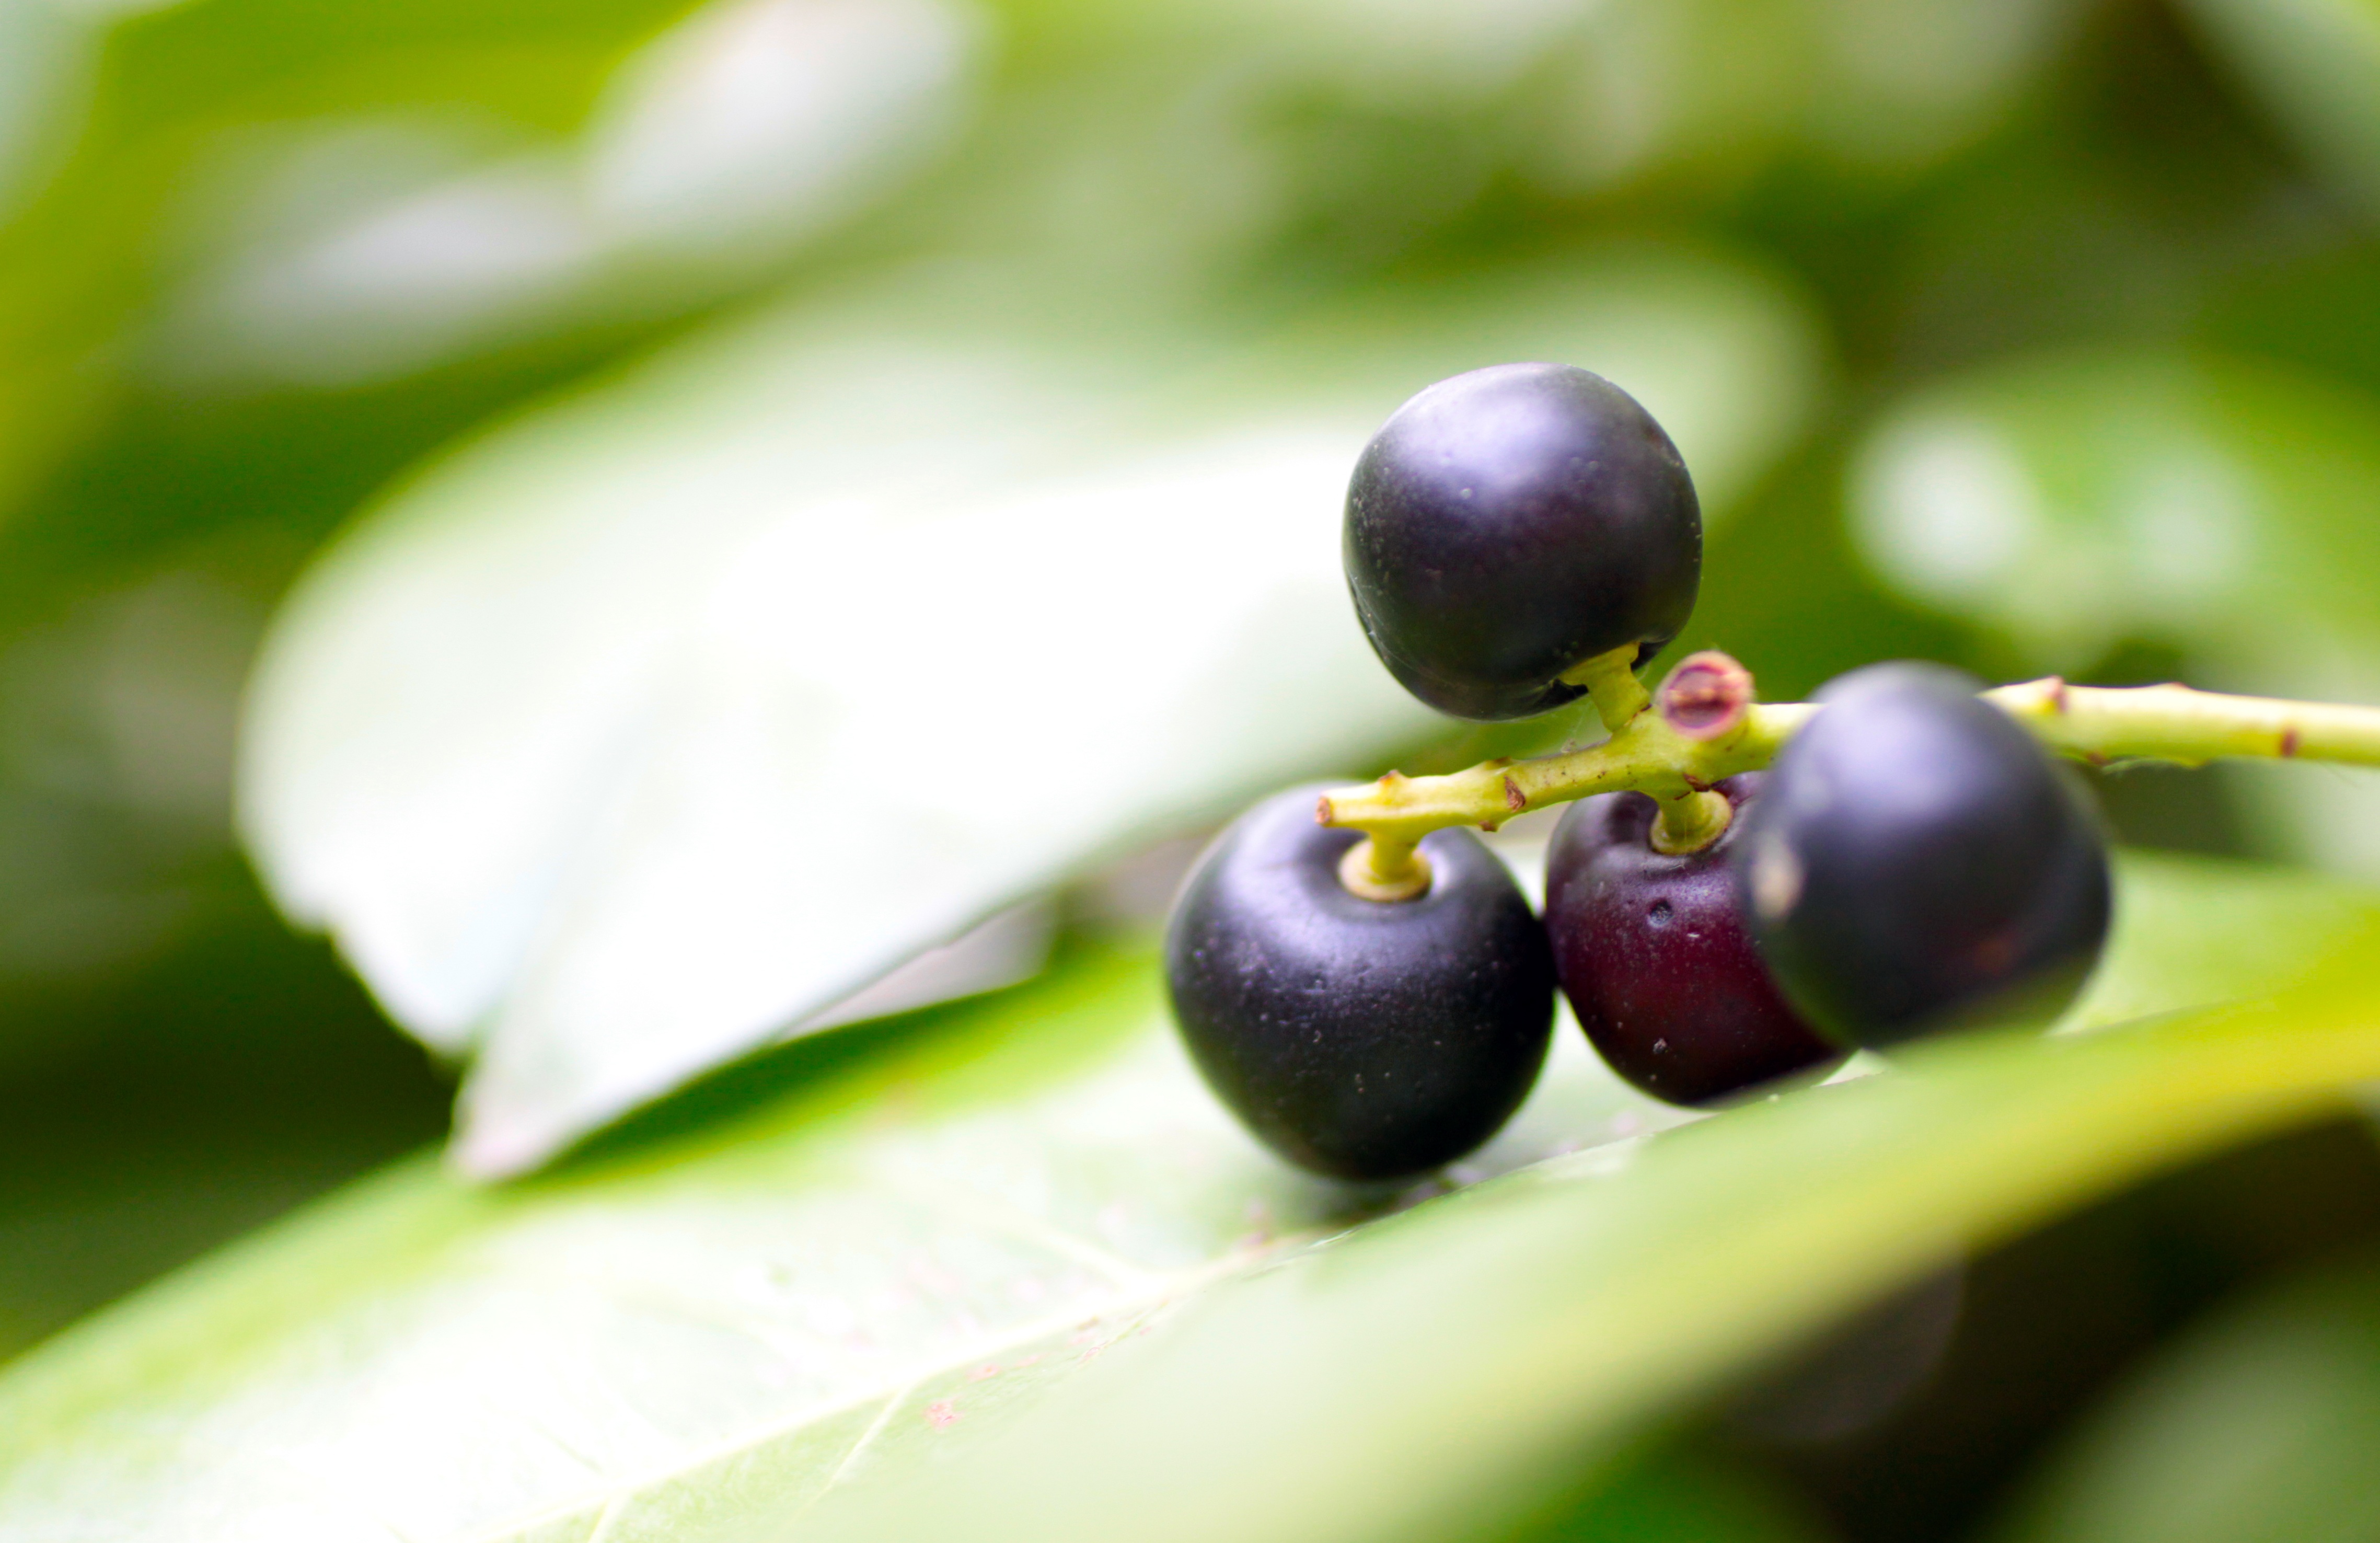
branch, plant, fruit, berry, leaf, flower, bush, food, green, produce, blue, flora, close up, leaves, berries, shrub, fruits, macro photography, flowering plant, bilberry, damson, laurel greenhouse, laurel tree, land plant, laurels, laurel fruits, ordinary mahogany